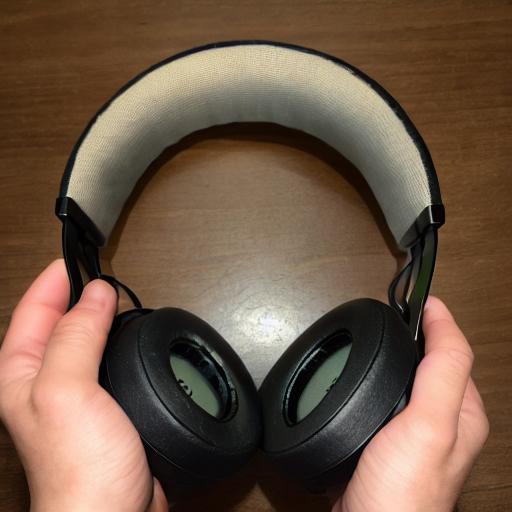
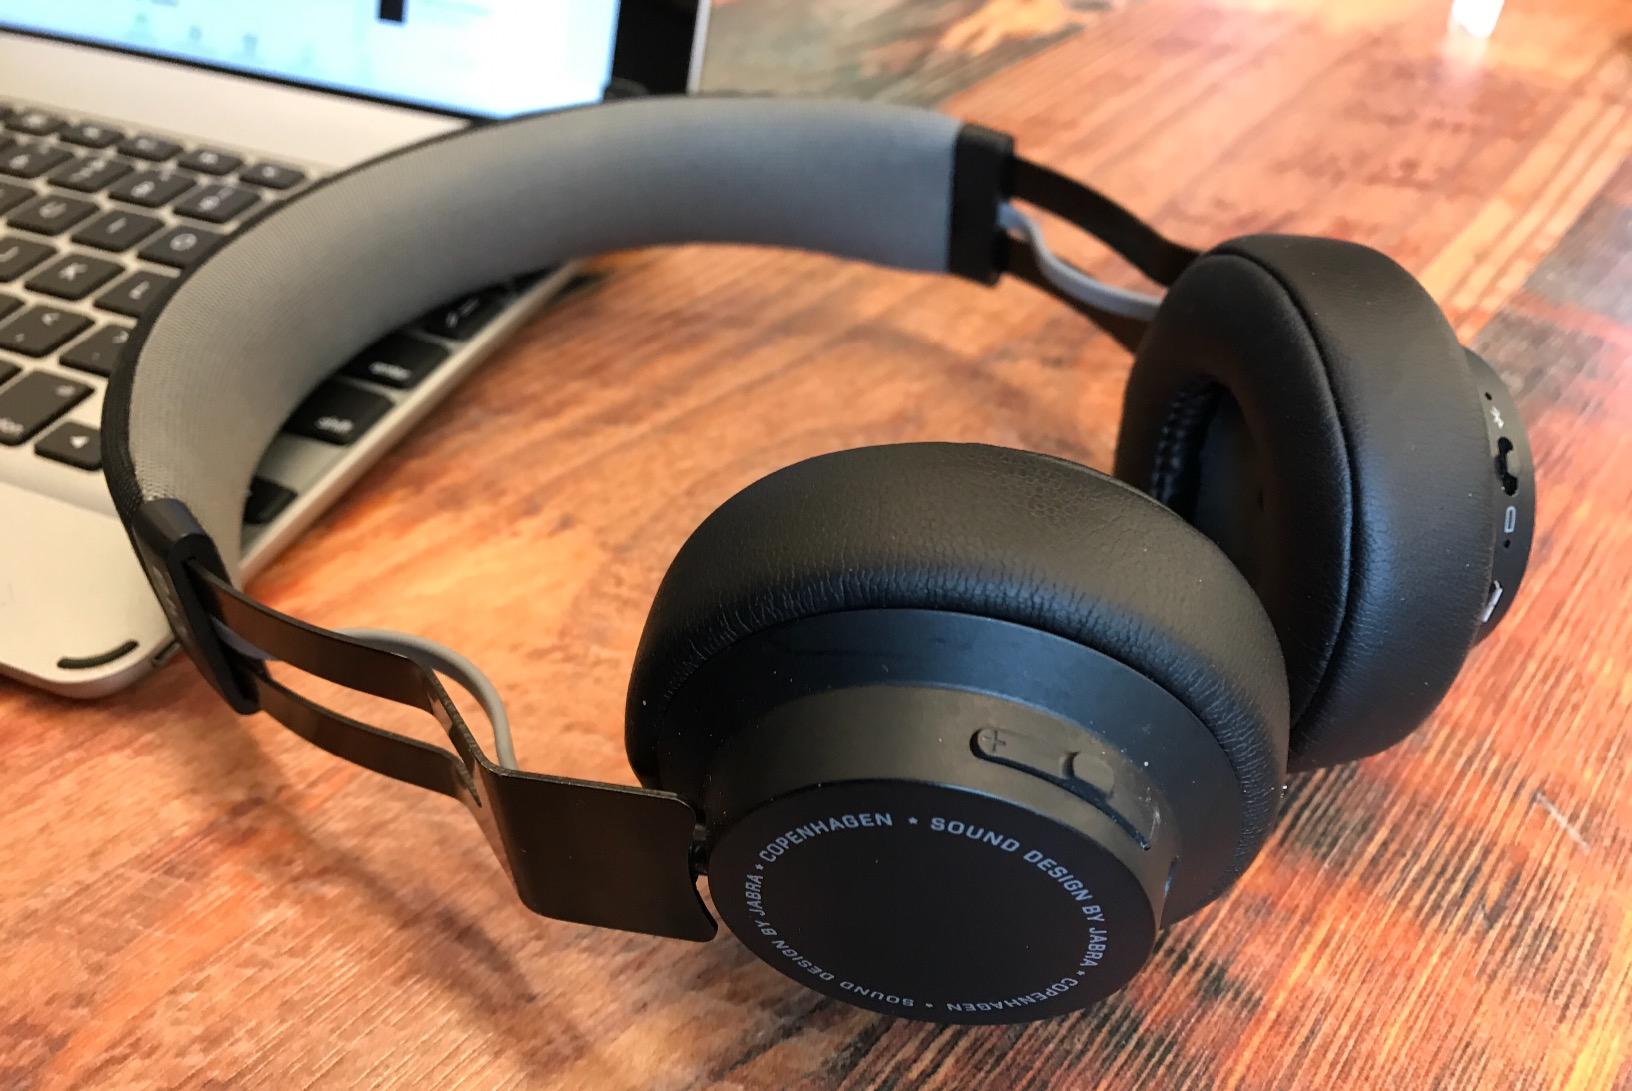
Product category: headphones
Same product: no